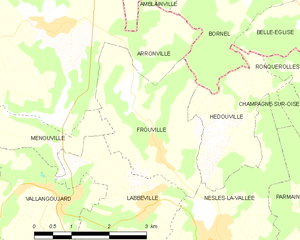
Carte des communes françaises Frouville